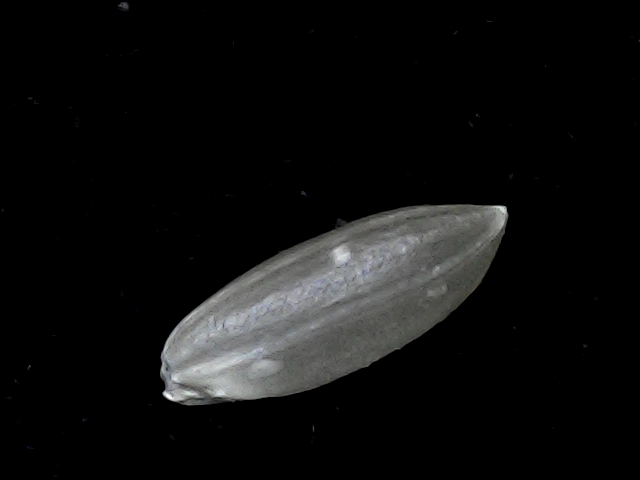
Rice variety: BD39